Goke, Body Snatcher from Hell

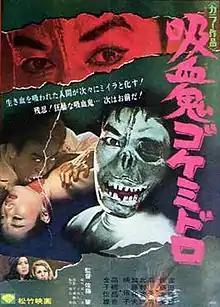
Theatrical release poster

is a 1968 Japanese science fiction horror film directed by Hajime Sato. The film is loosely based on the 1967 tokusatsu series "Gokemidoro", produced by P Productions.